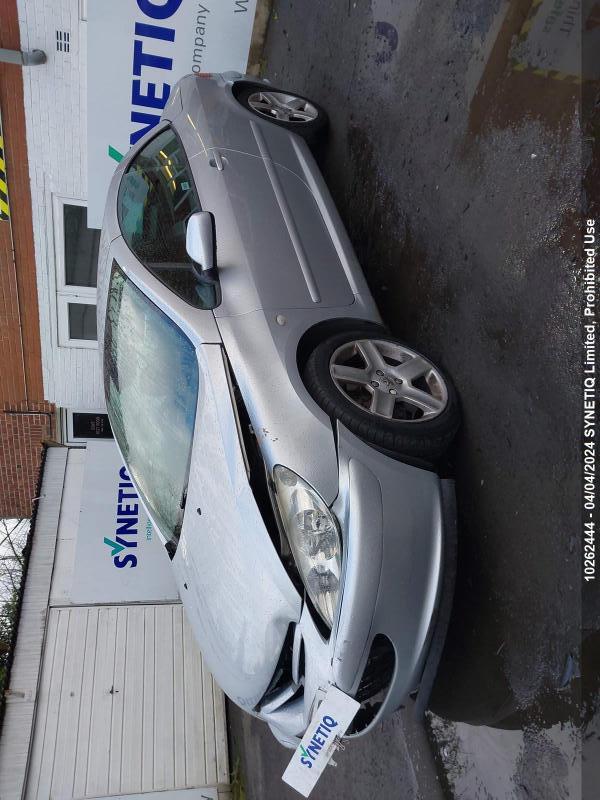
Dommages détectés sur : plaque d'immatriculation avant, pare-choc avant, capot, aile avant gauche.
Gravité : majeur